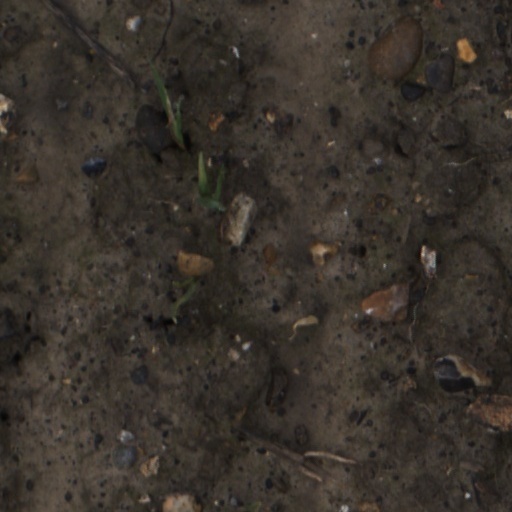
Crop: wheat